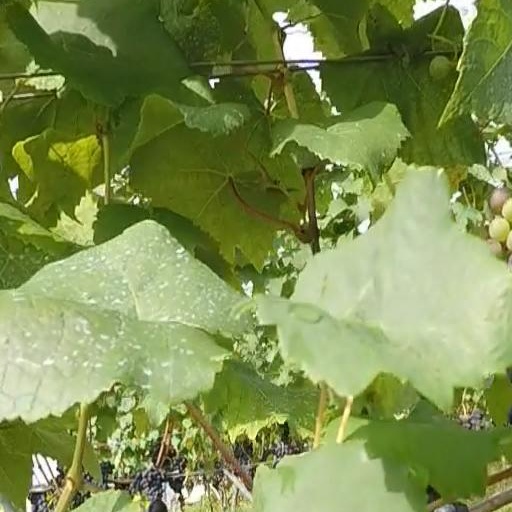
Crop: grape